Atlanta Motorsports Park

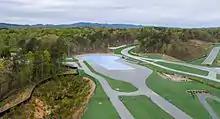
Driver Development Centre - 7.5% slope "Ice Hill" and 200 foot Skid Pad

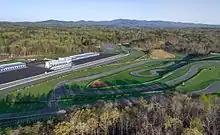
Picture of the straight, turns 16 to 8 and part of the kart circuit

Atlanta Motorsports Park (AMP) is an American auto racing facility that contains two driving circuits in the North Georgia mountains. Designed by Formula One architect Hermann Tilke, Atlanta Motorsports Park's two-mile main road course is held in high regard by outlets such as "Road & Track", who named it to its list of Top 10 Tracks in North America. The park is known for the aggressive elevation changes and technical layout. Atlanta Motorsports Park has two "signature" corners as a tribute to Europe's road circuits: Belgium's Circuit de Spa-Francorchamps and Germany's Nürburgring.